Dennis Oppenheim

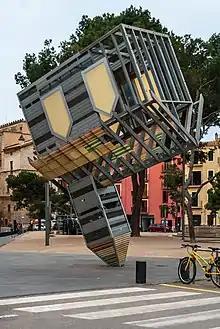
"Device to Root Out Evil" (1997) sculpture by Dennis Oppenheim at Palma de Mallorca, Plaça de la Porta de Santa Catalina

Executed in New York, Paris and Amsterdam and documented in photography, the series "Indentations" (1968) consisted of the removal of objects, exposing the impression of each object at that location. "Viewing Stations" (1967) were built as platforms for observing land vistas, suggesting an embodied notion of vision. The artist presents the base as the art itself, a viewer becomes an object to be looked at, a conceptual reversal.